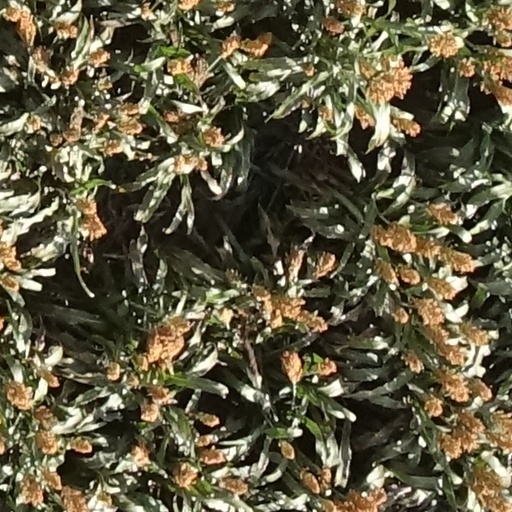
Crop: sorghum